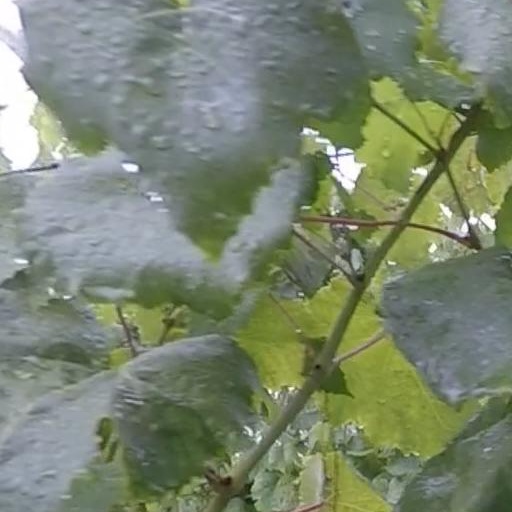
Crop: grape